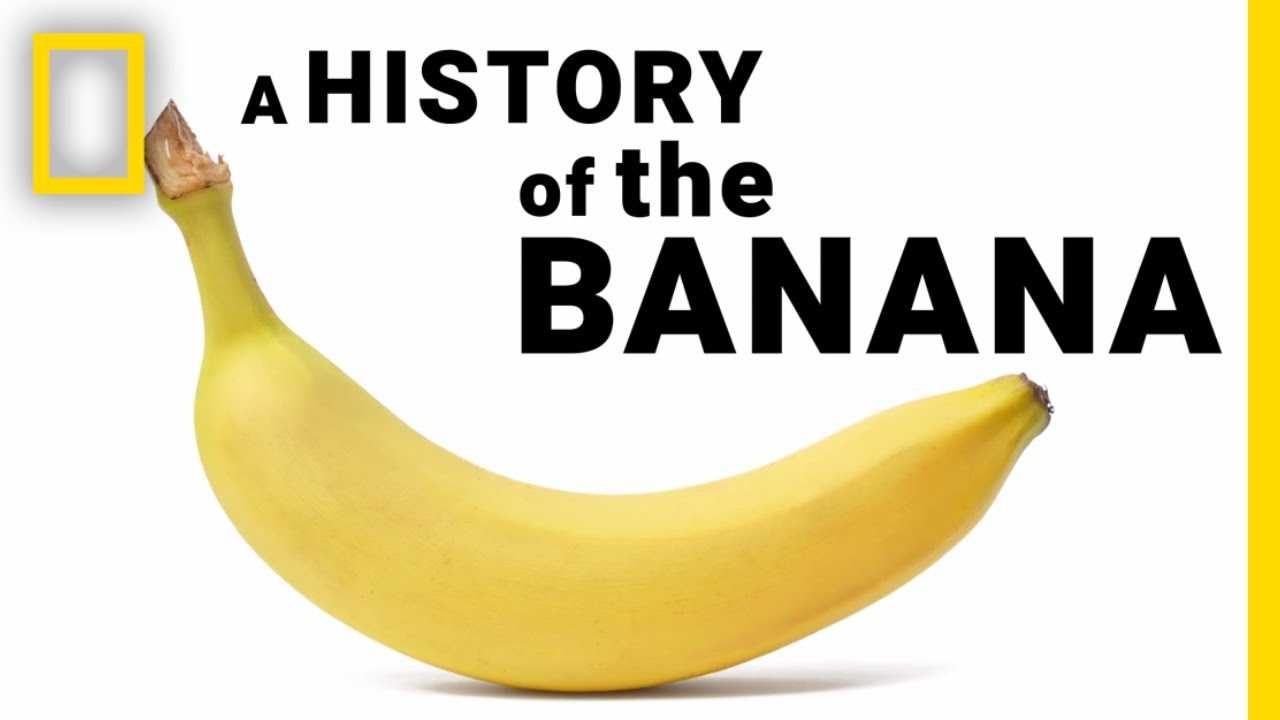
Label: Banana